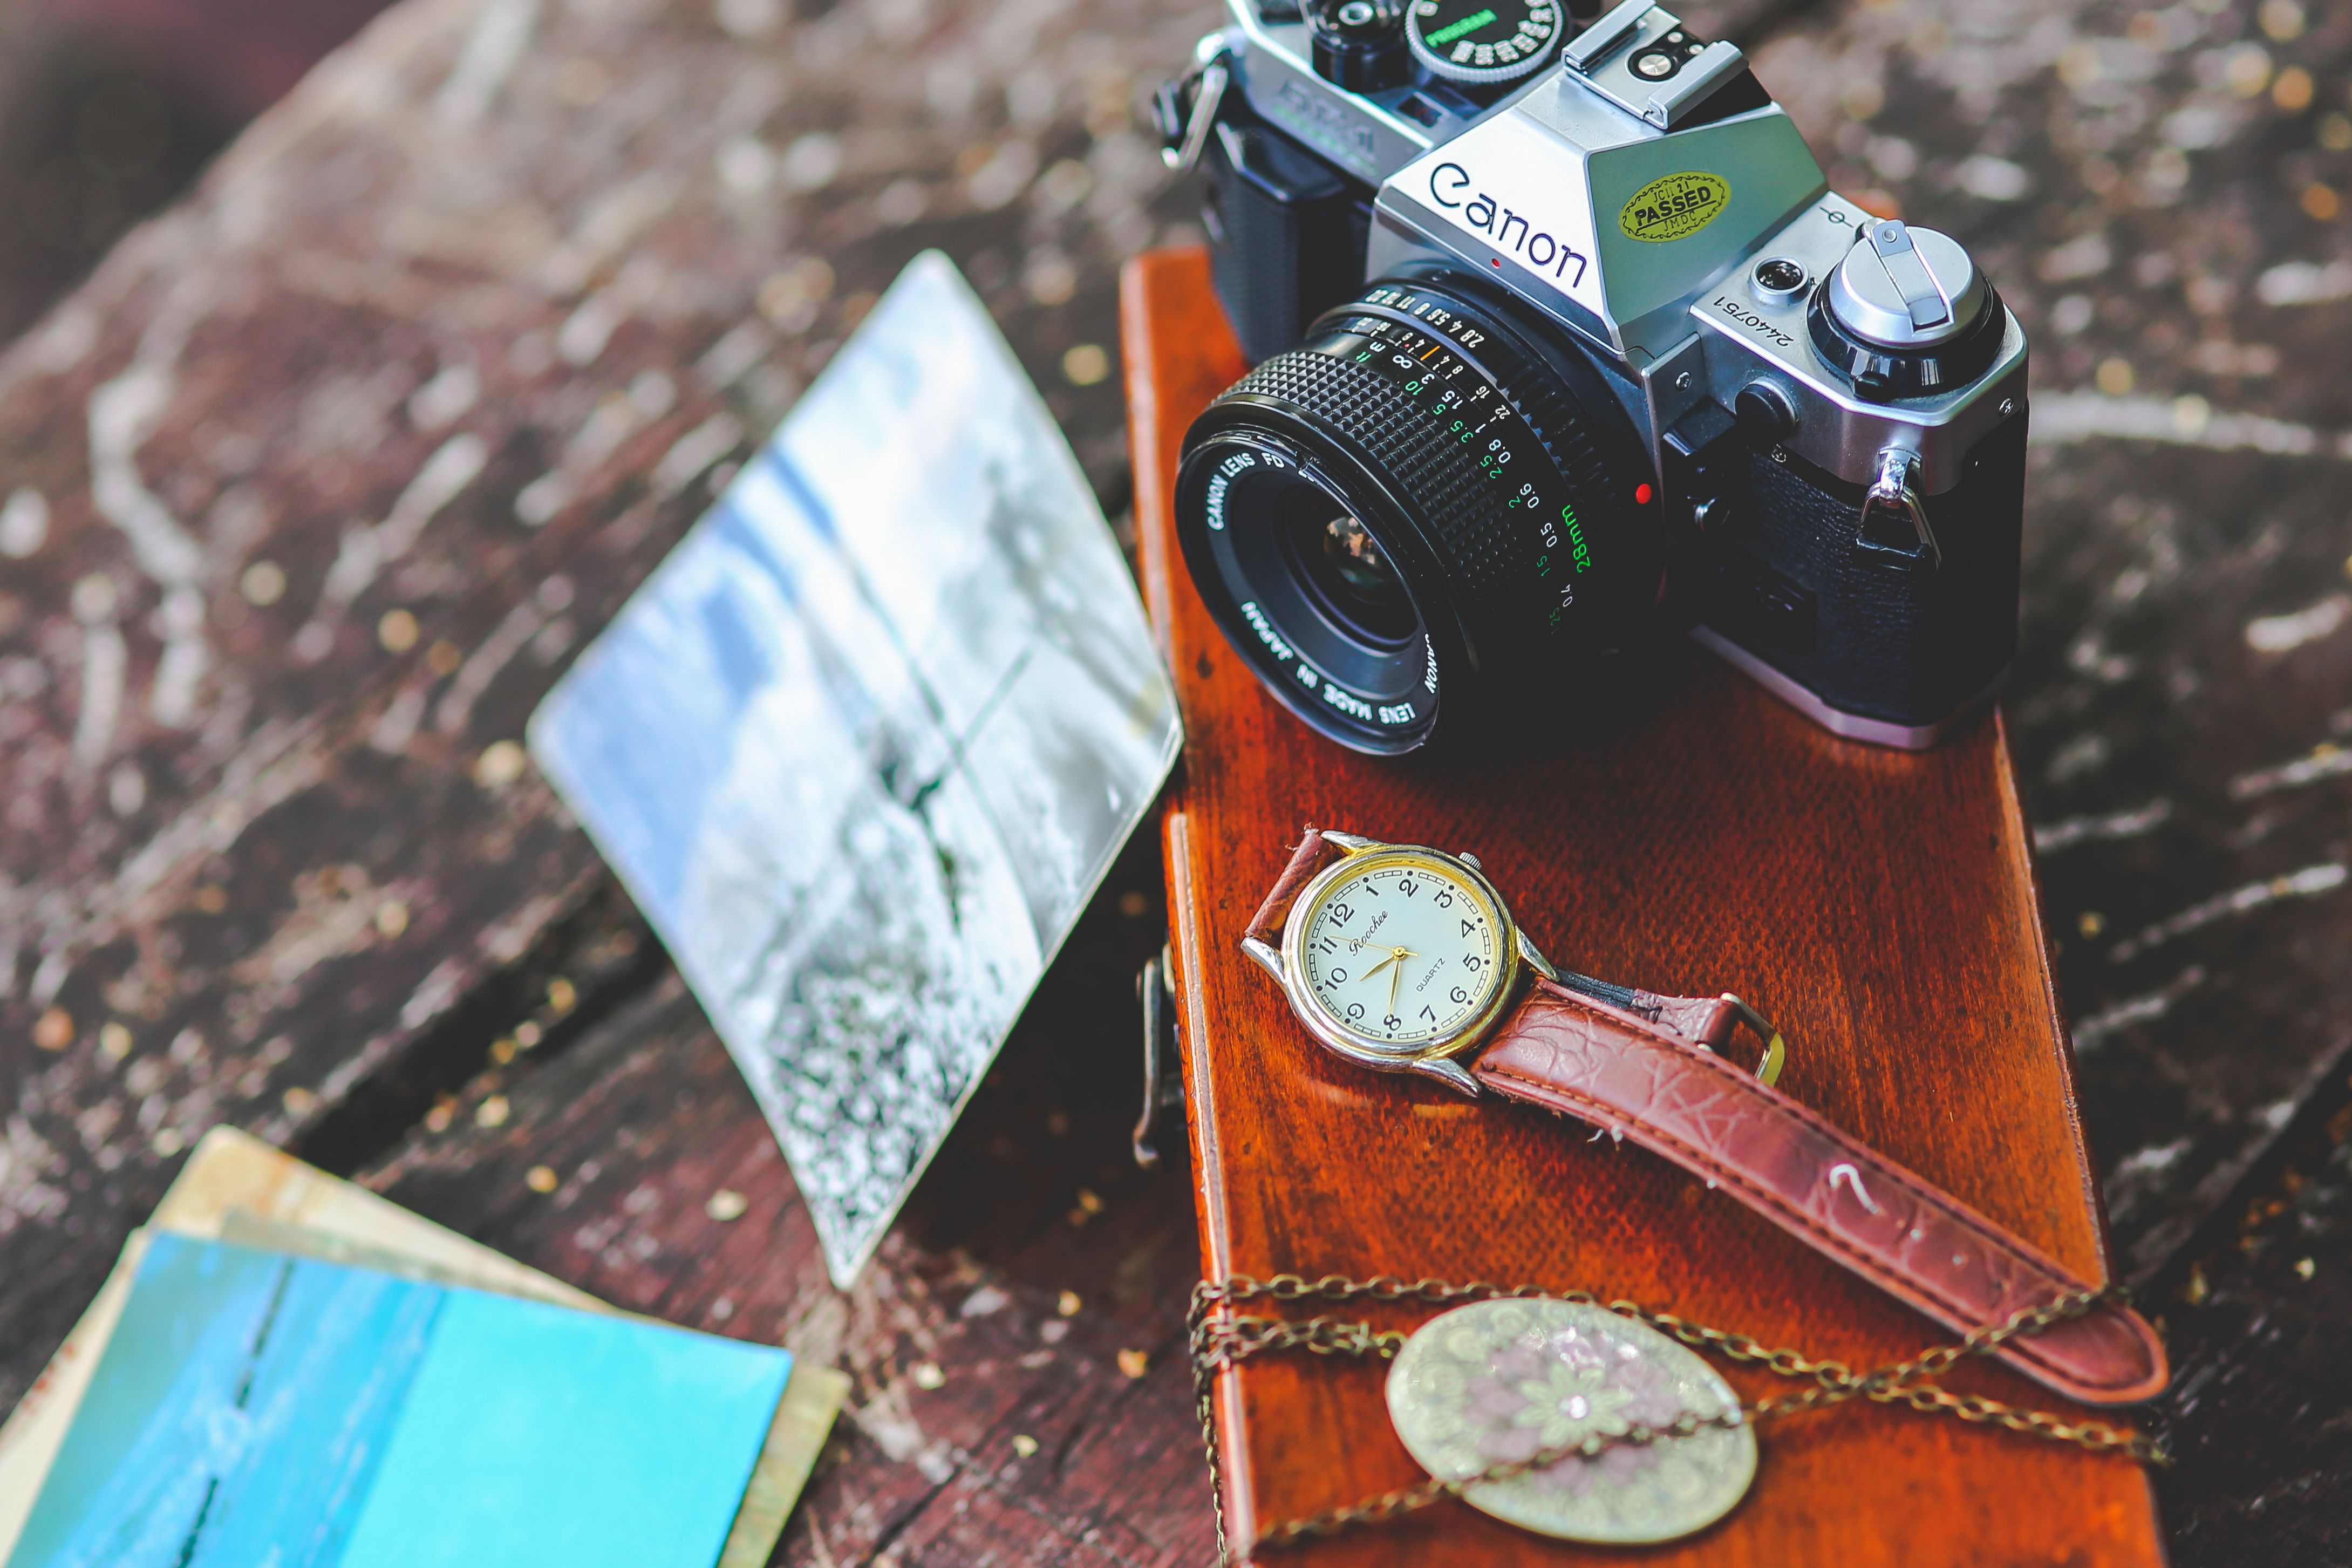
camera, cameras optics, Point and shoot camera, camera accessory, reflex camera, mirrorless interchangeable lens camera, electronics, single lens reflex camera, strap, digital camera, photography, Material property, tree, film camera, stock photography, camera lens